Sekai Ninja Sen Jiraiya

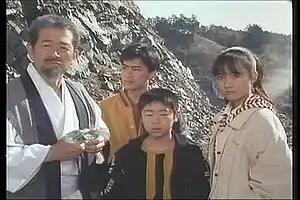
The Yamaji family (left from right: Tetsuzan, Toha [Jiraiya, at the bottom], Manabu, and Kei [Emiha])

The are the main characters of the series, descendants of , an ancient ninja order whose duty is to protect the Inscription, a piece of stone that points the location of Pako, a capsule that fell from space somewhere in Japan over 300 B.C., said to be the most valuable treasure in the world.